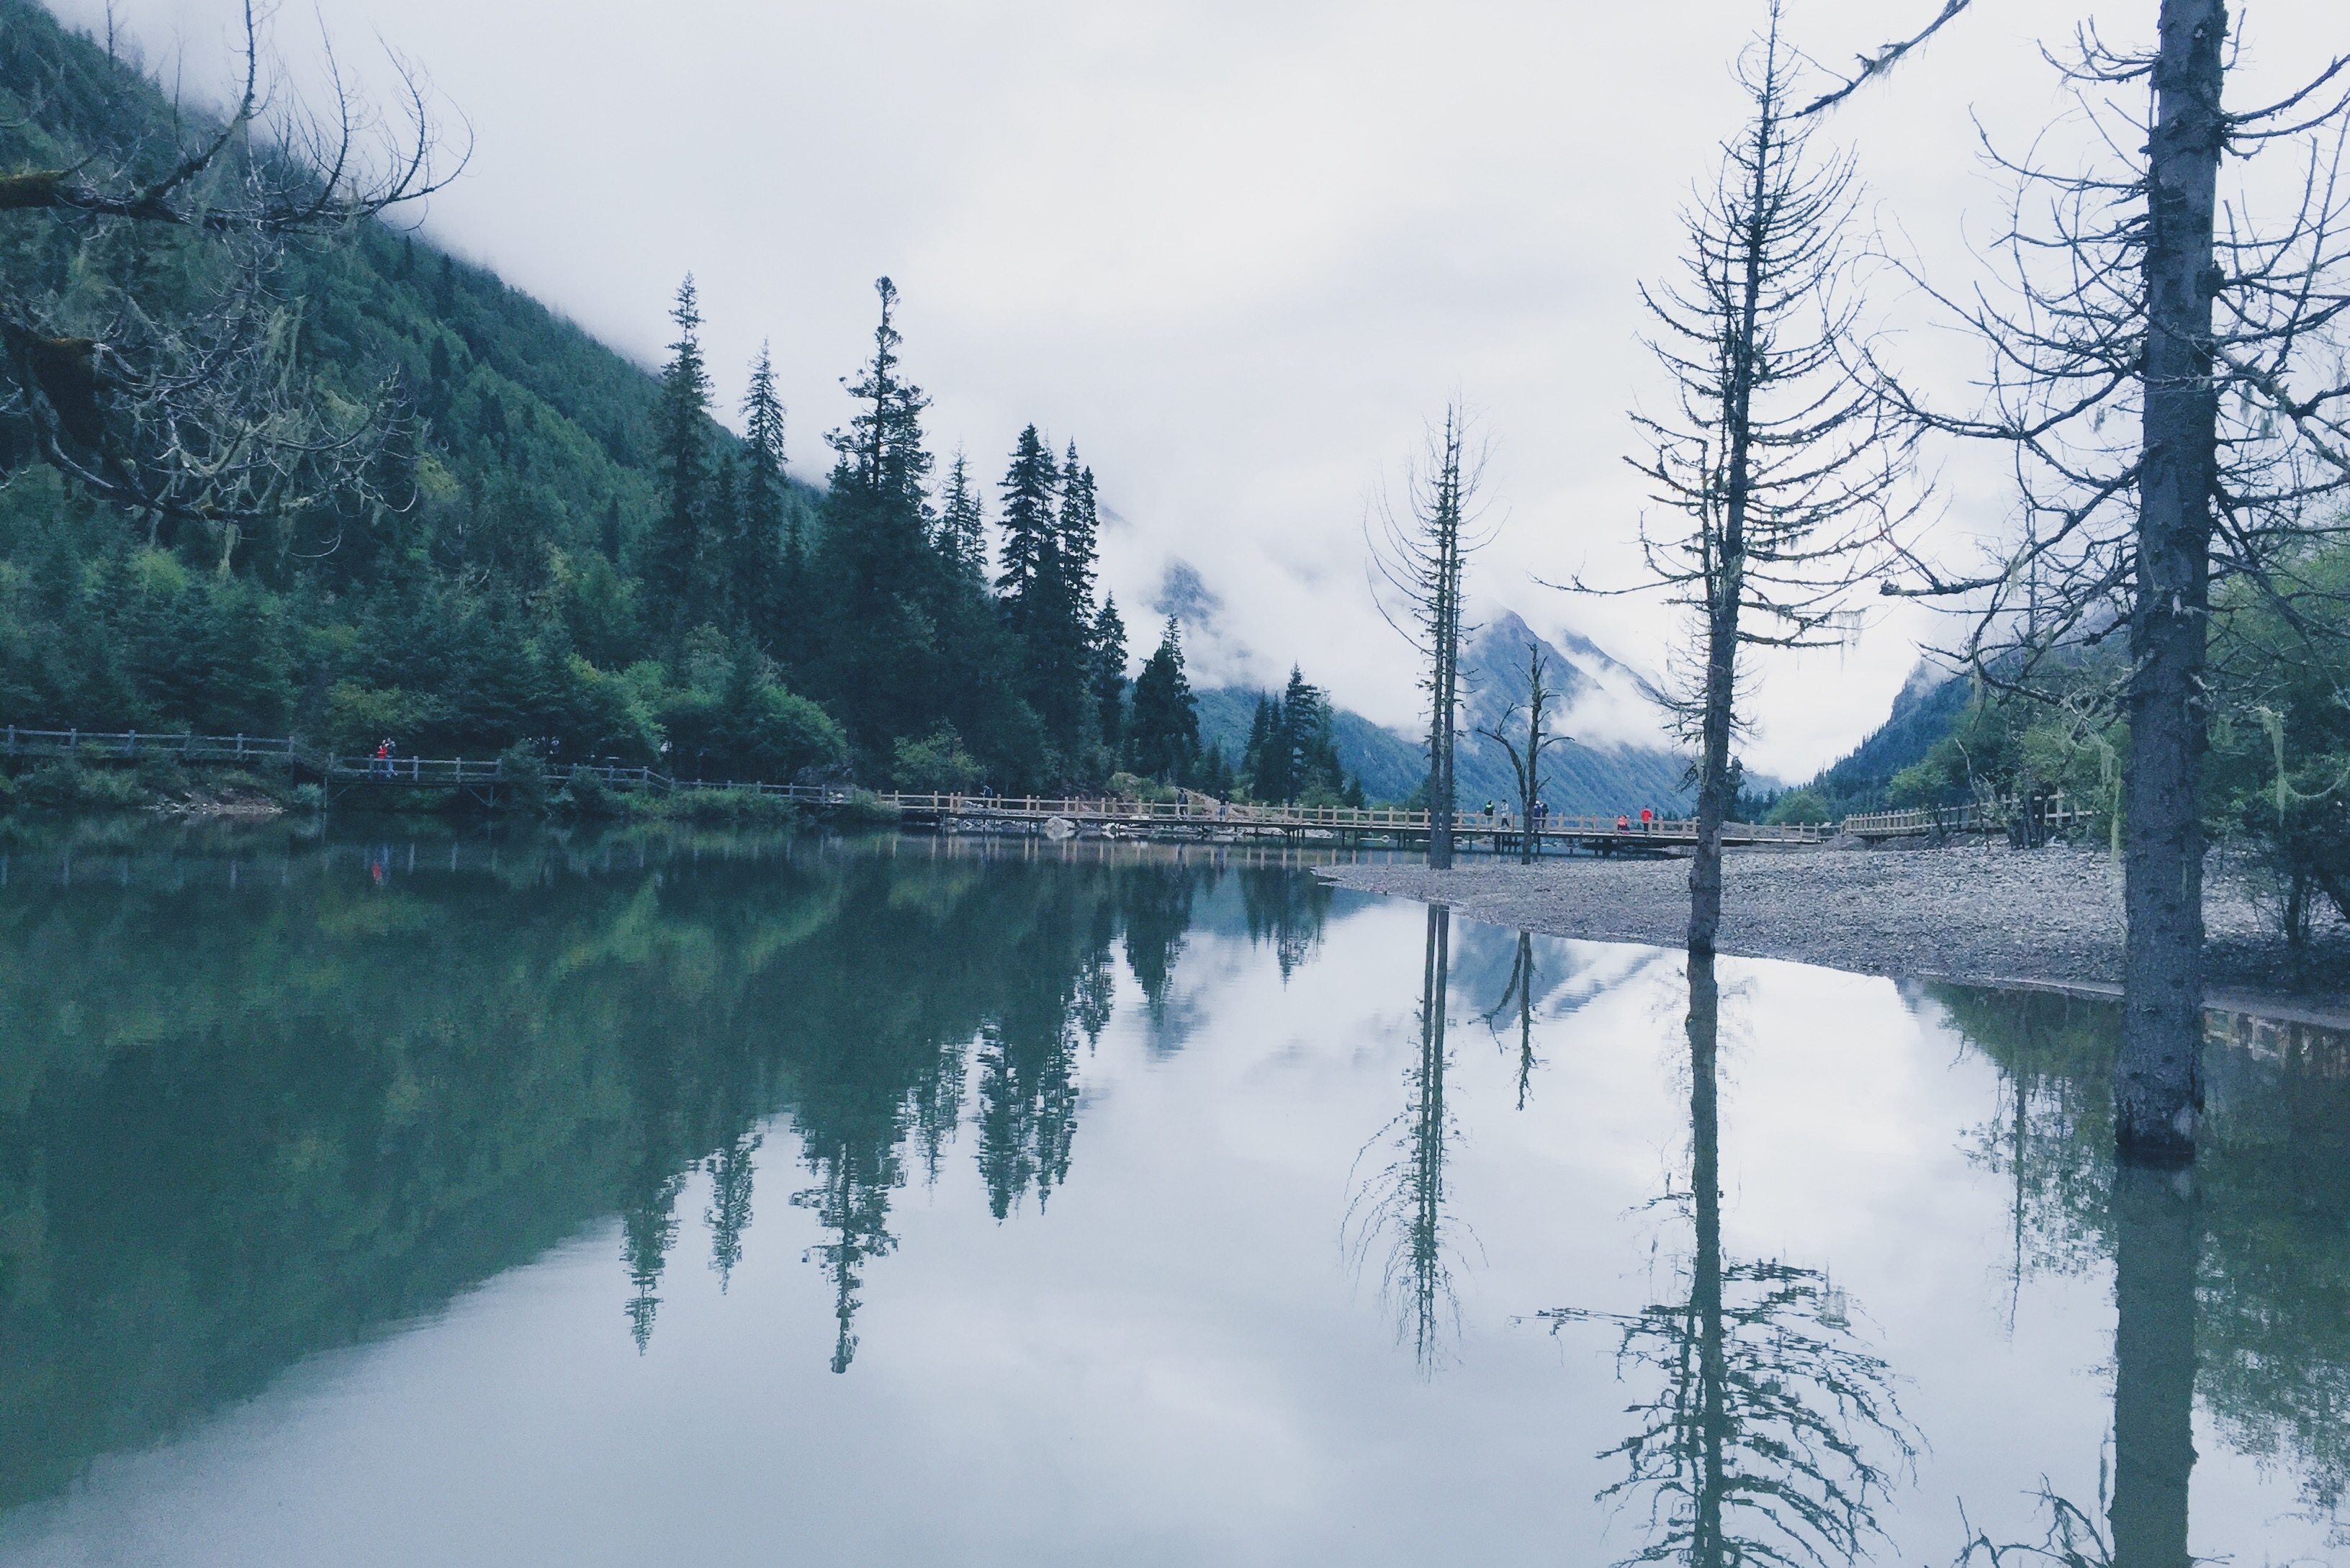
tree, water, nature, mountain, winter, lake, river, reflection, reservoir, body of water, loch, atmospheric phenomenon